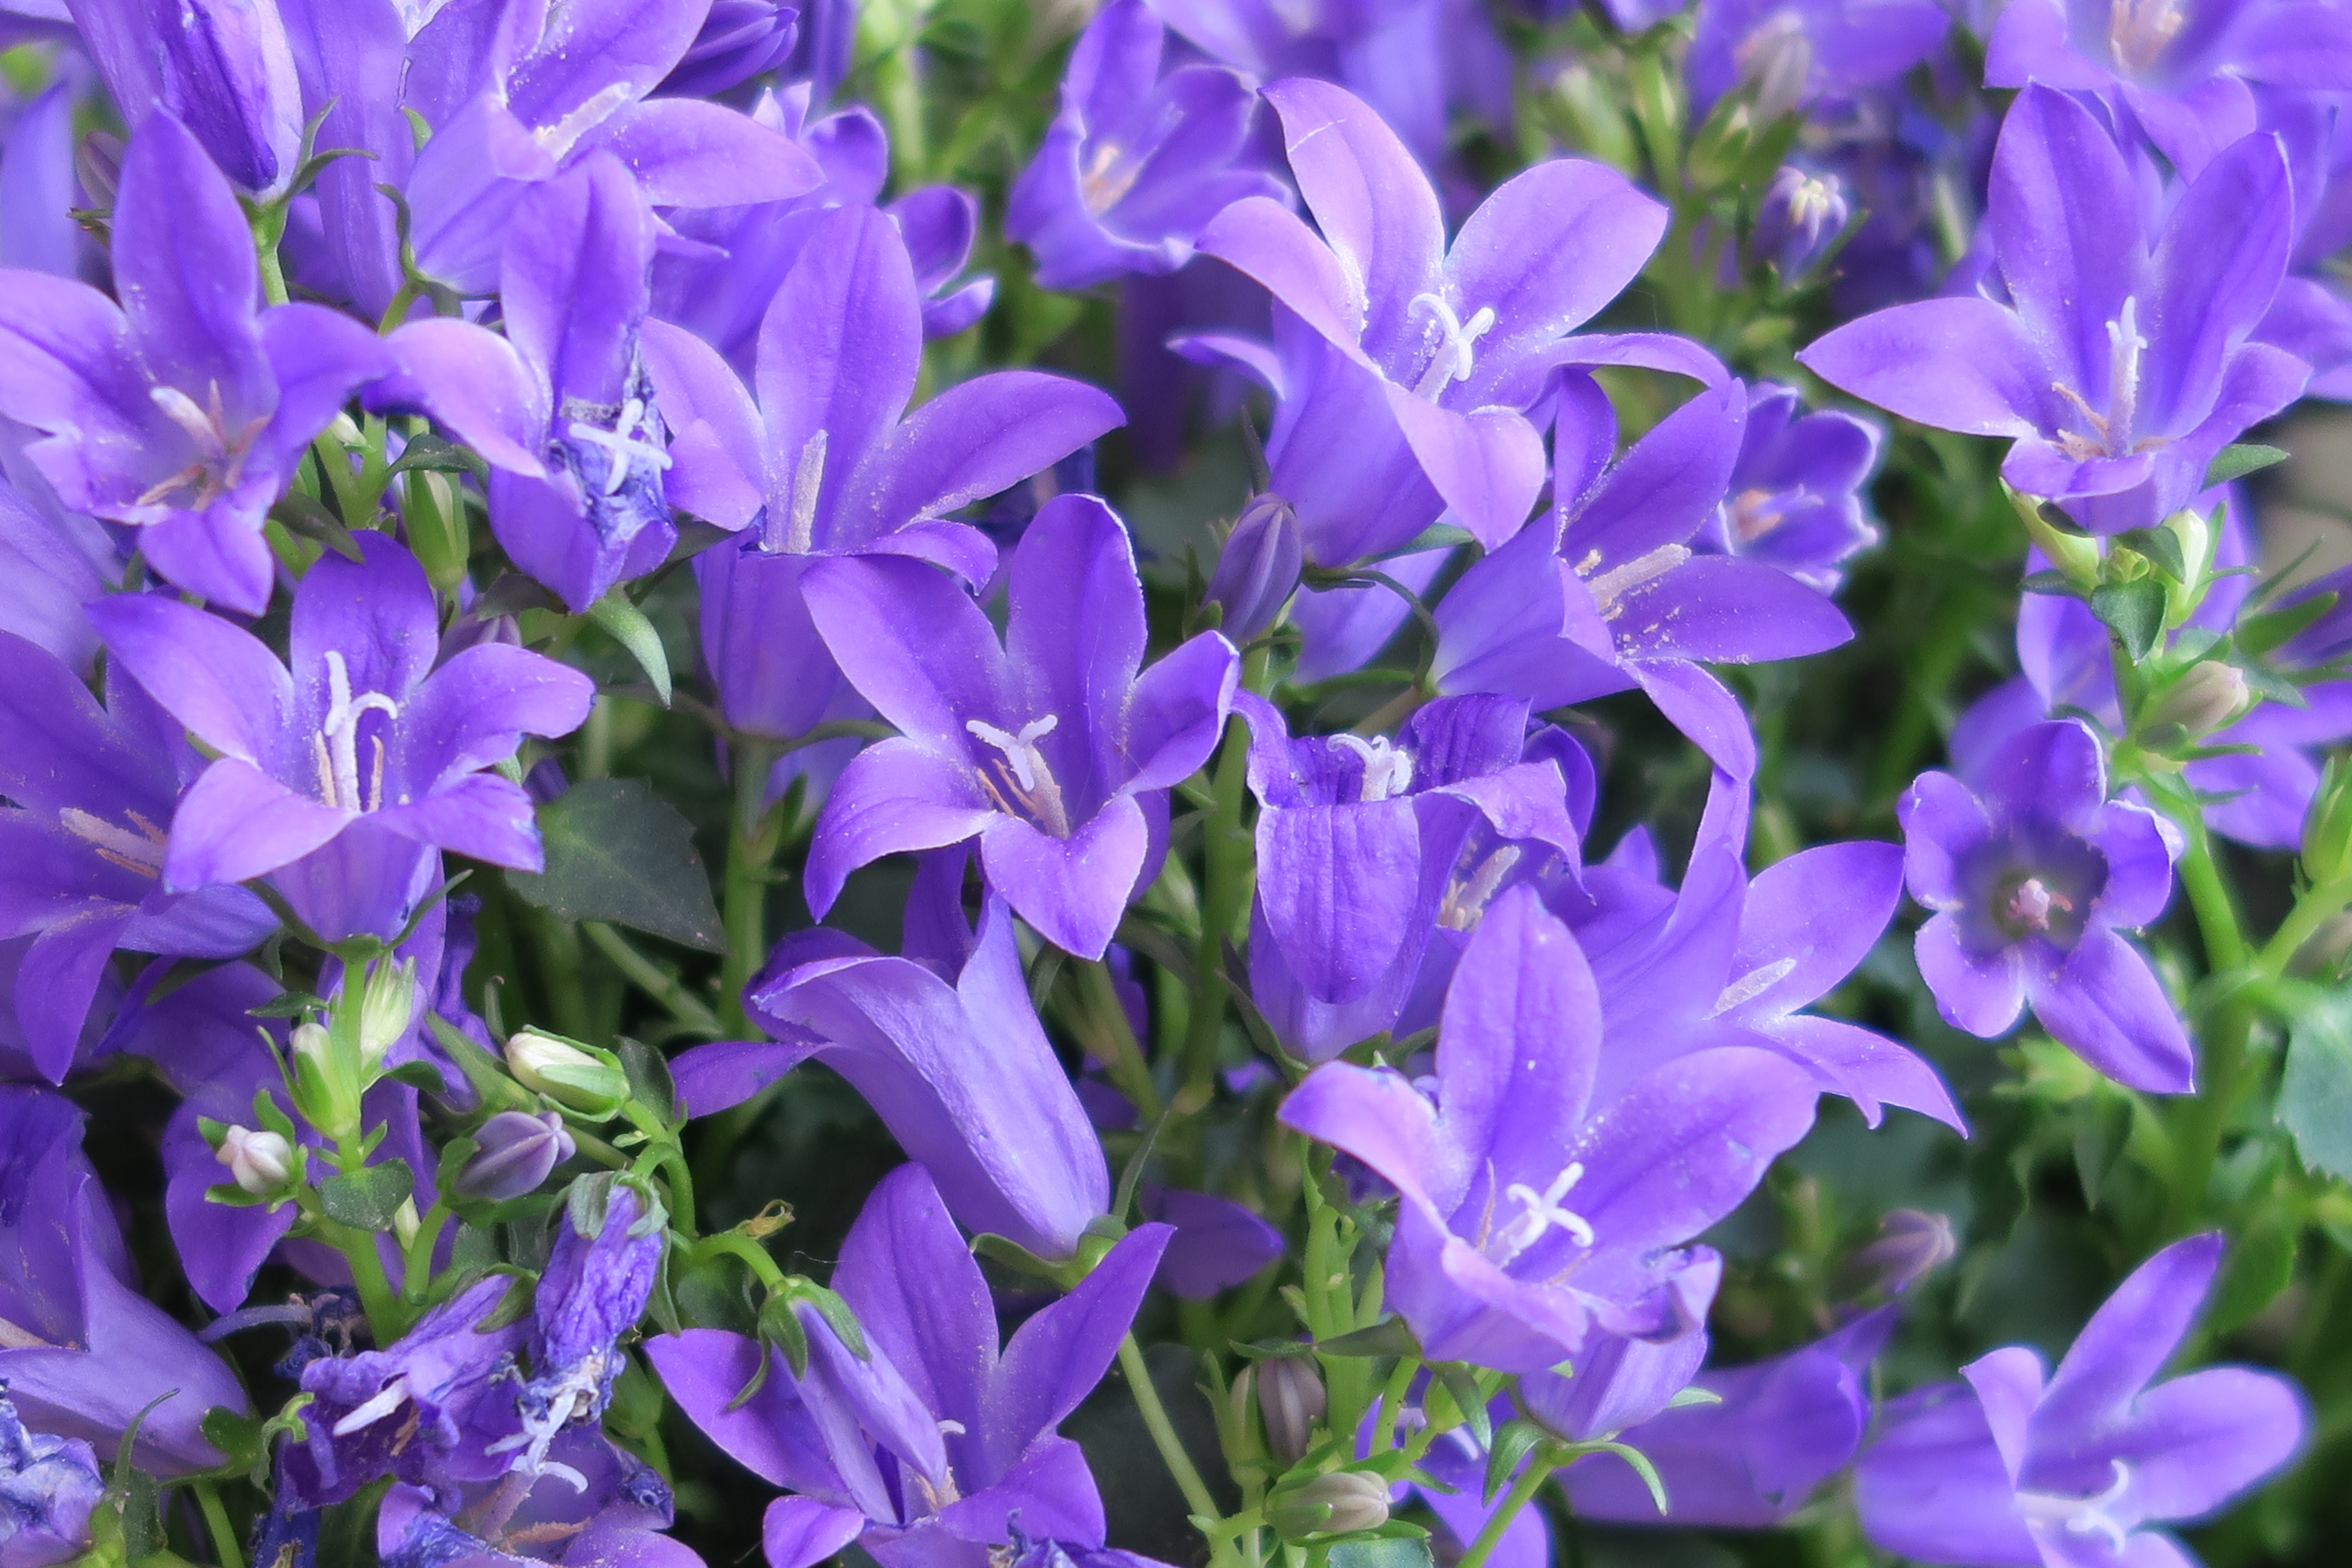
plant, flower, balcony, herb, garden, closeup, wildflower, flowers, krakow, campanula, bellflower, flowering plant, the petals, ringtone, bellflower family, flower details, filoletowy flower, petals closeup, annual plant, land plant, english lavender